Emre Demir

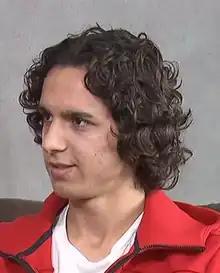
Demir in 2021

Emre Demir (born 15 January 2004) is a Turkish professional footballer who plays as an attacking midfielder or a winger for Turkish club Sakaryaspor on loan from Fenerbahçe.